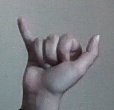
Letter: ya